Lamme Valley Railway

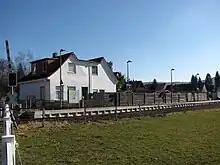
Wesseln halt (2011)

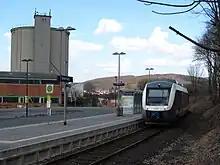
Bodenburg halt (2011)

When Eurobahn took over the passenger service, bus services in the region were changed to offer better connections and less duplication of services. With an increase of publicly ordered rail passenger services to 160%, the number of passenger kilometres increased to 240% until 2006.